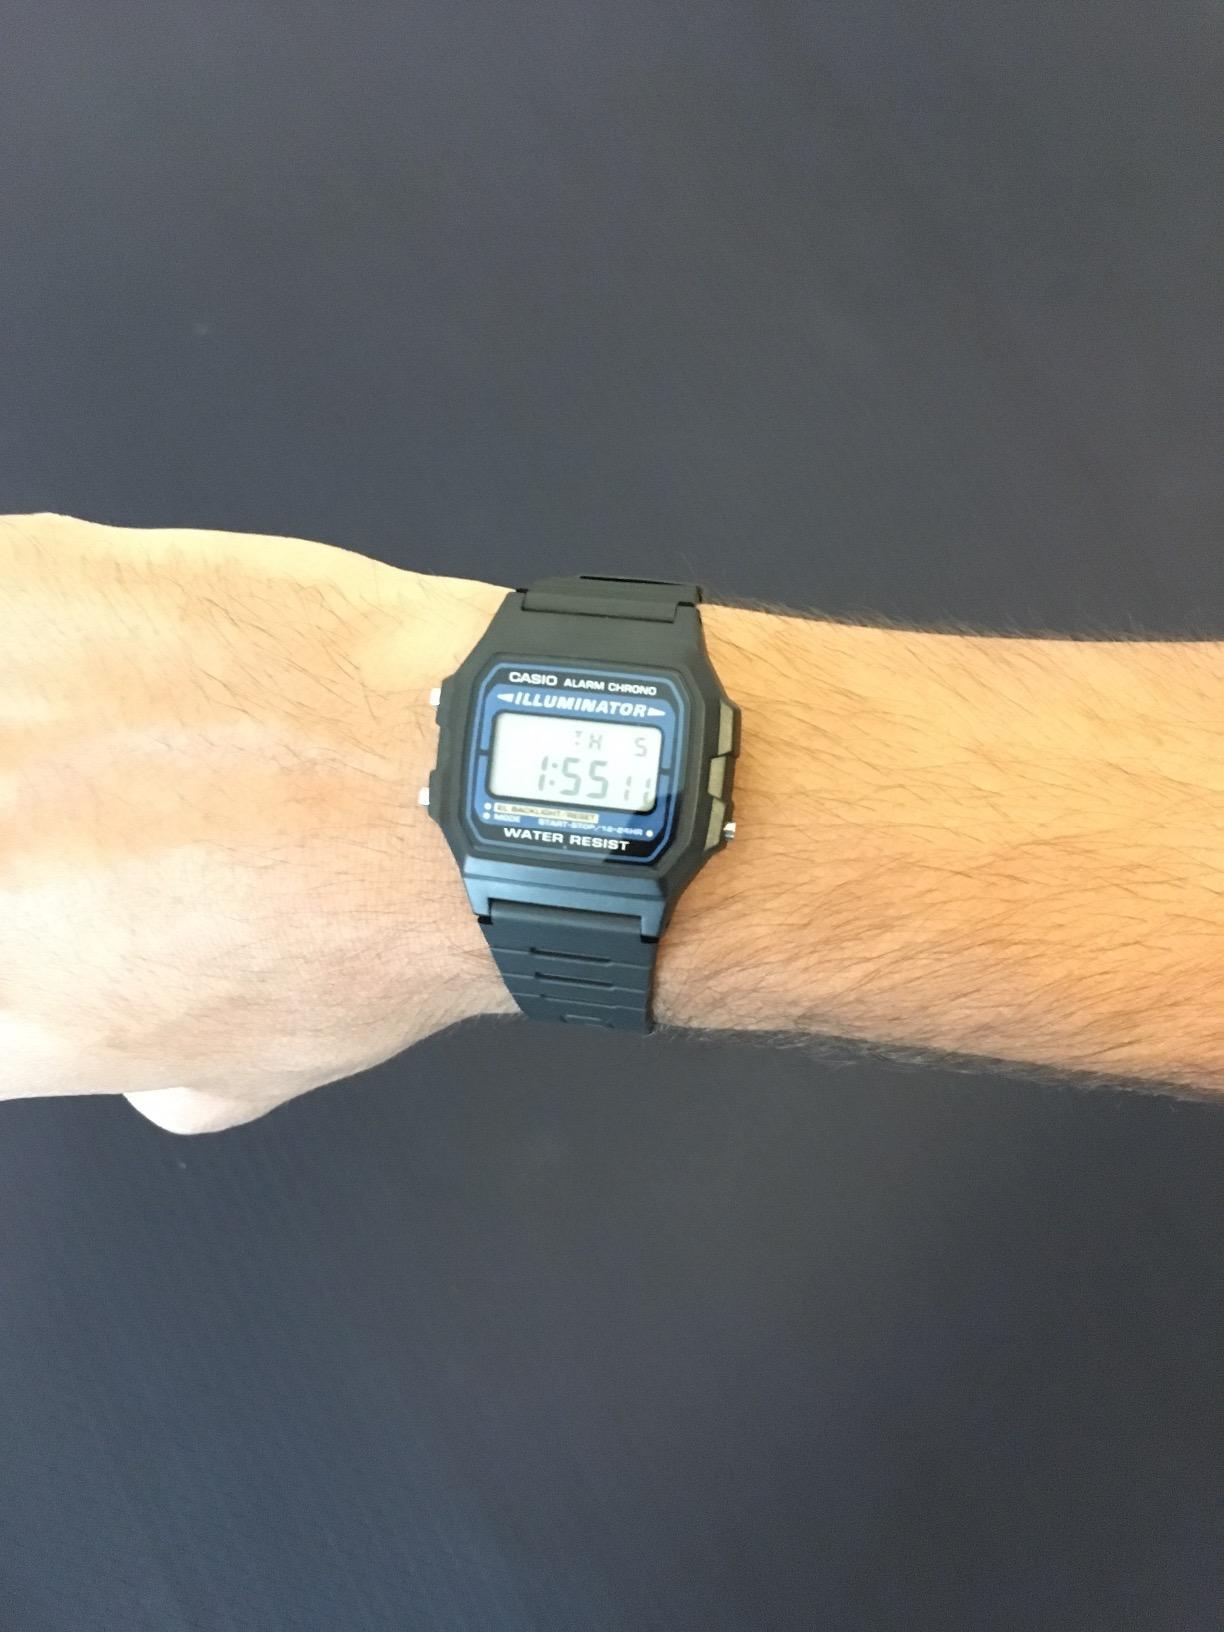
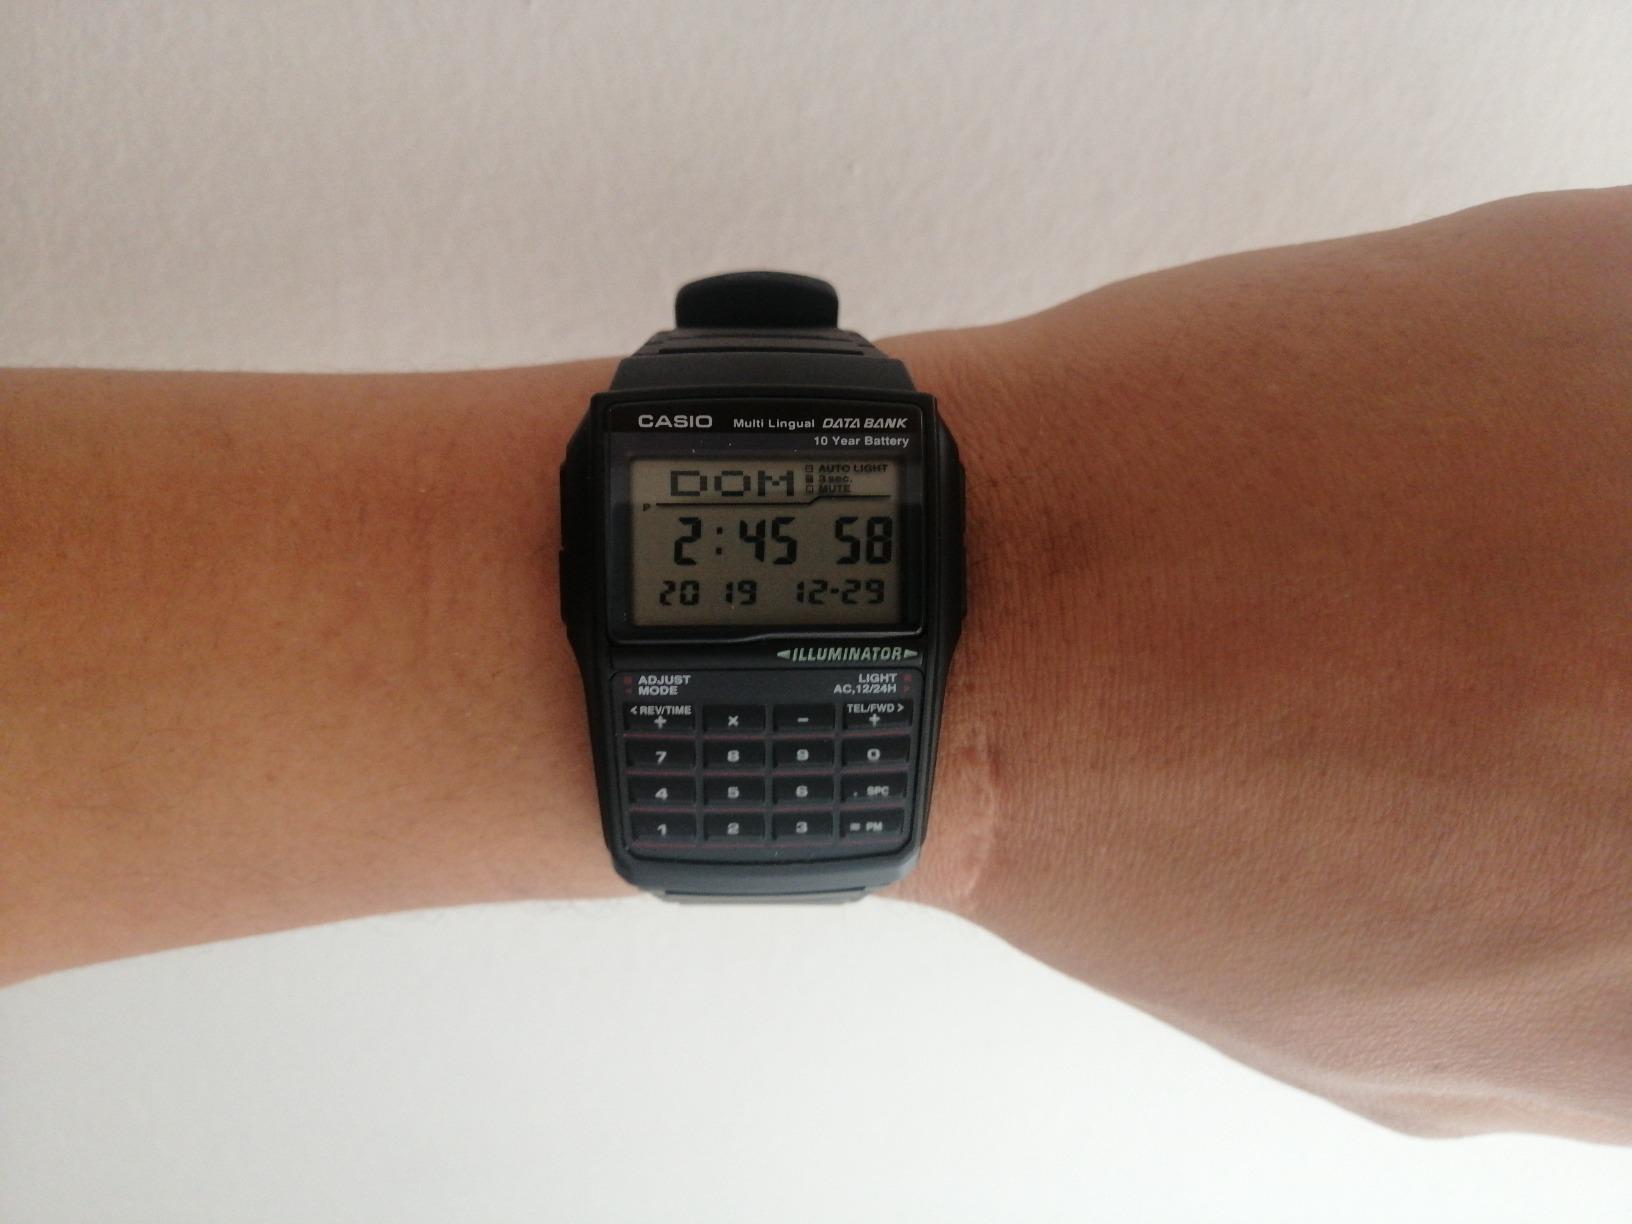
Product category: accessories_watch
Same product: no